Patriarch Sergius of Moscow

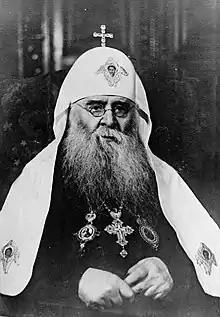
Sergius in 1943

Patriarch Sergius (born Ivan Nikolayevich Stragorodsky, Иван Николаевич Страгородский; – May 15, 1944) was the 12th Patriarch of Moscow and all the Rus', from September 8, 1943 until his death on May 15, 1944. He was also the "de facto" head of the Russian Orthodox Church in 1925–1943, firstly as deputy Patriarchal locum tenens (1925–1937) subsequently as Patriarchal locum tenens (1937–1943).